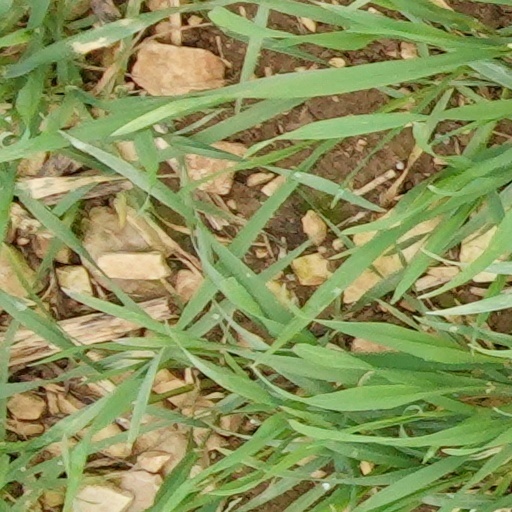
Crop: wheat